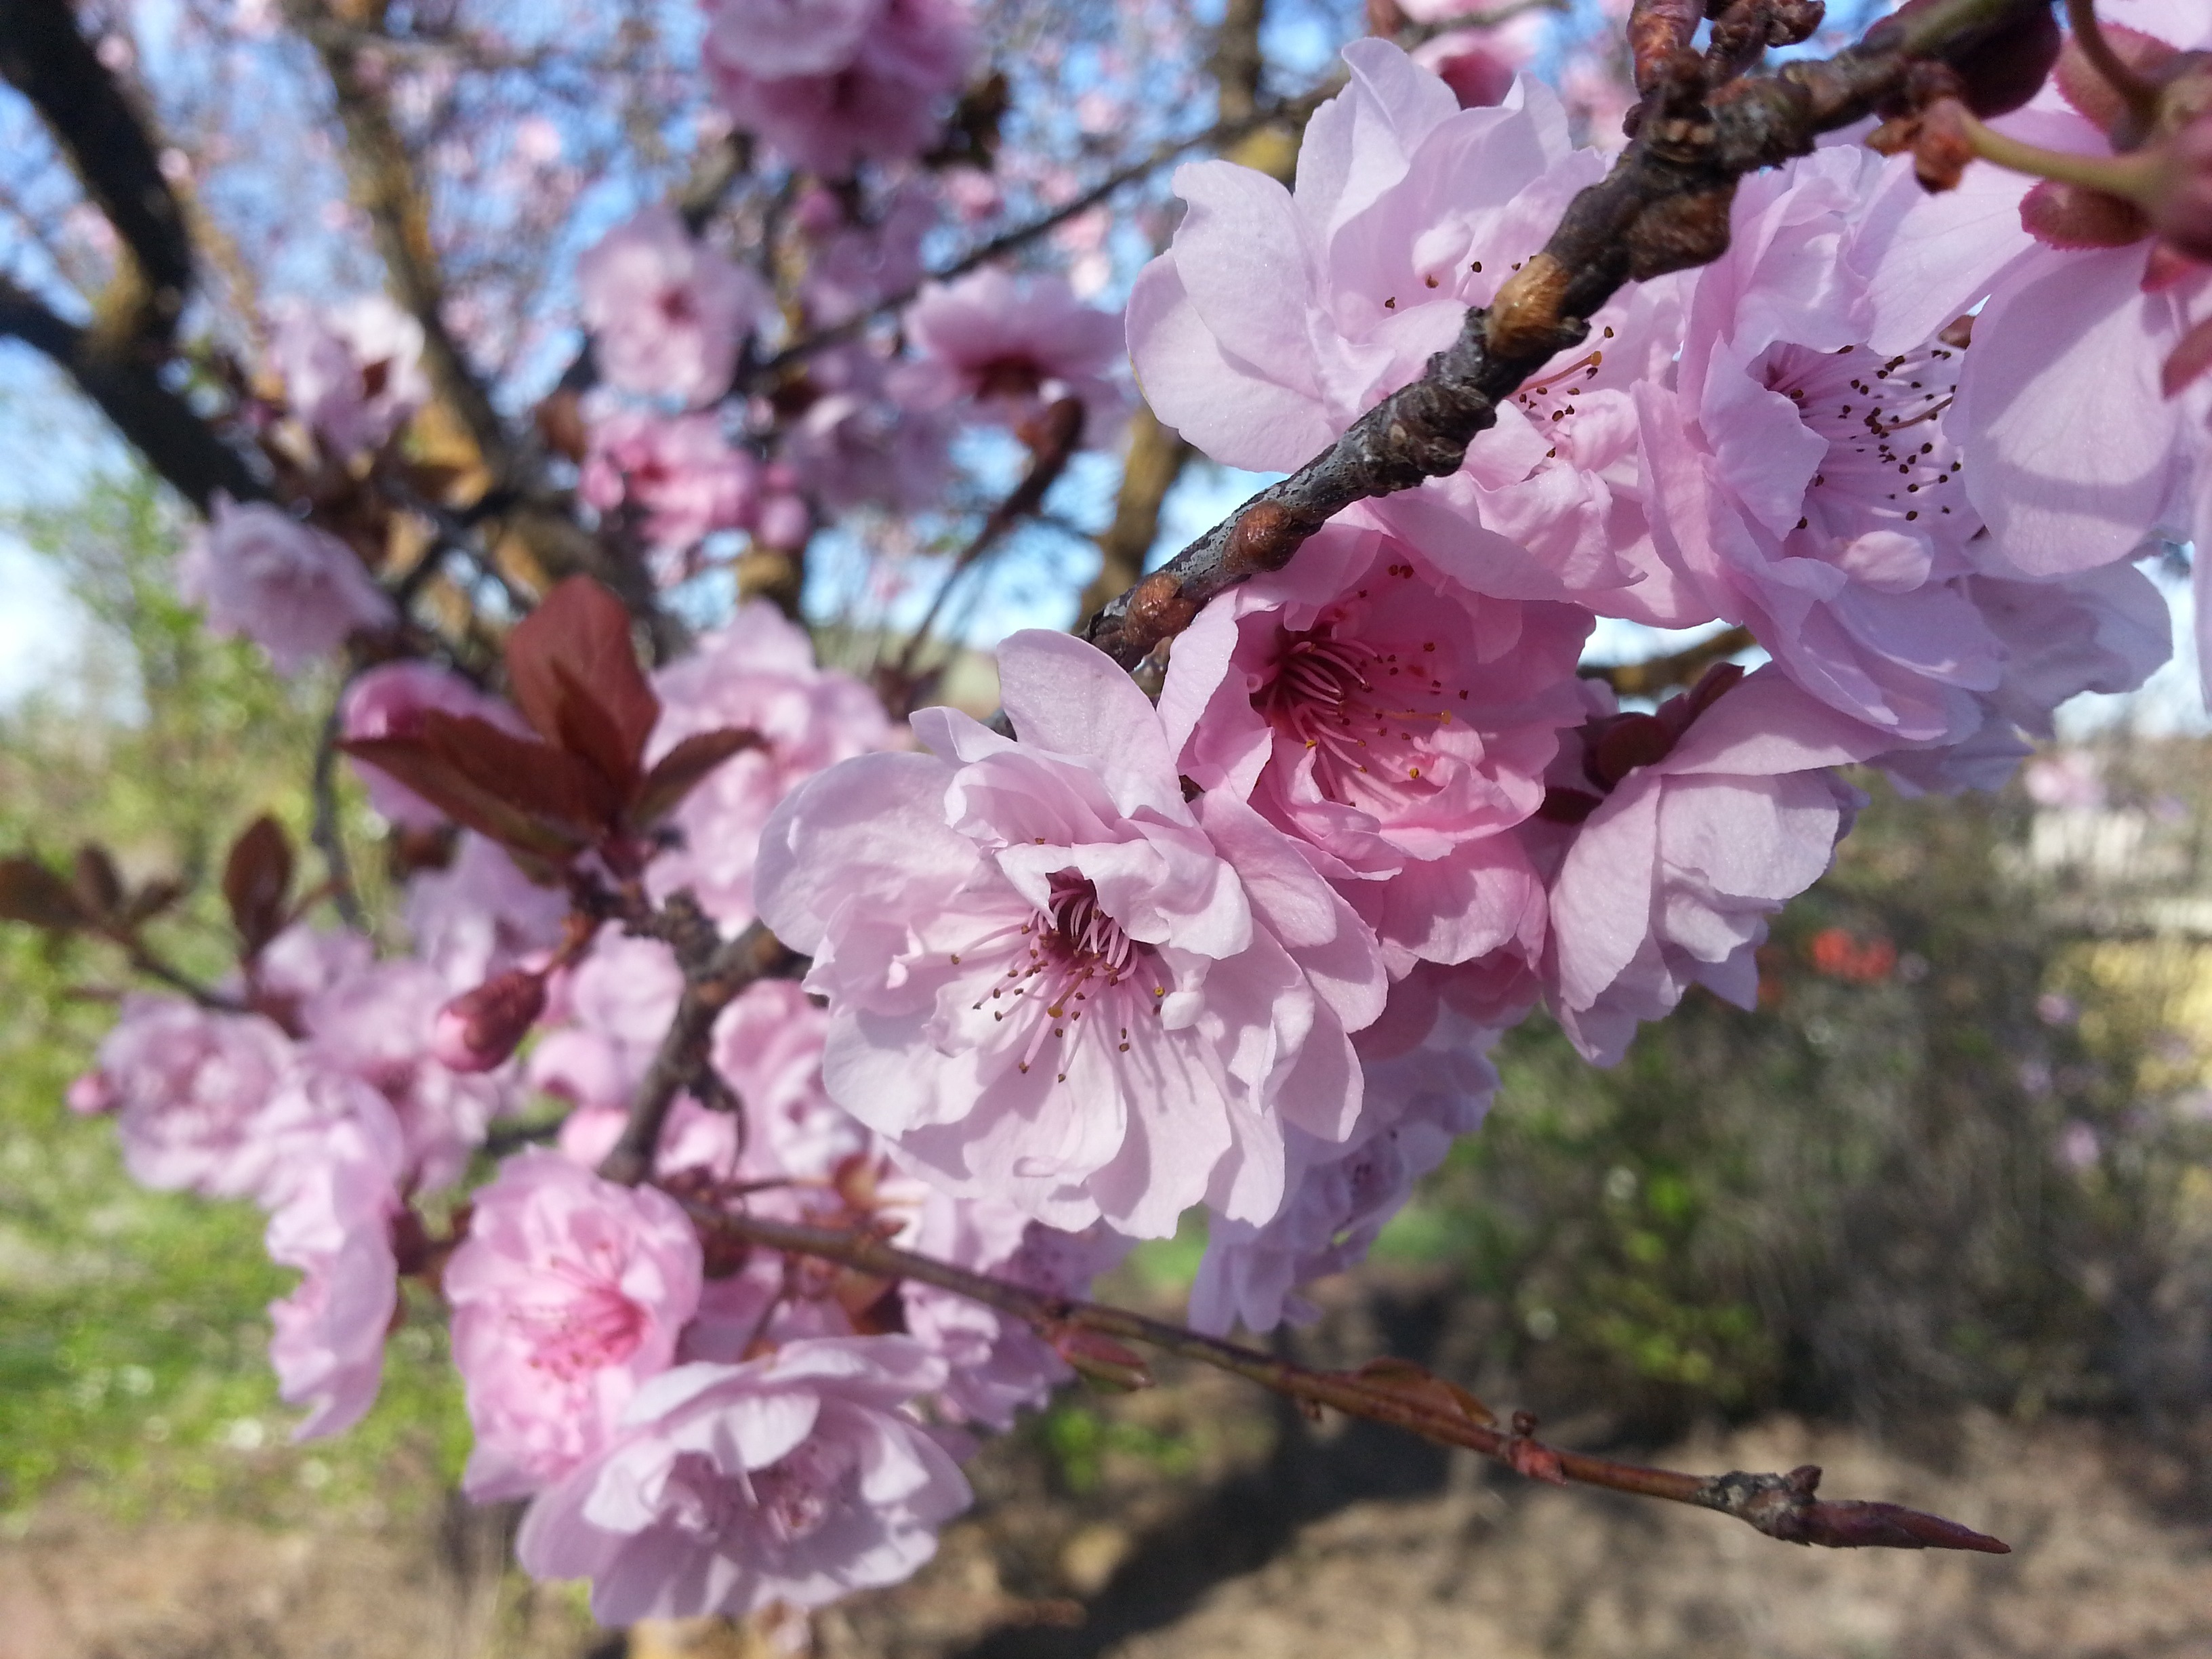
tree, branch, blossom, plant, flower, petal, spring, produce, pink, flora, cherry blossom, shrub, ornamental, cherry, flowering tree, ornamental tree, flowering plant, rose family, woody plant, land plant